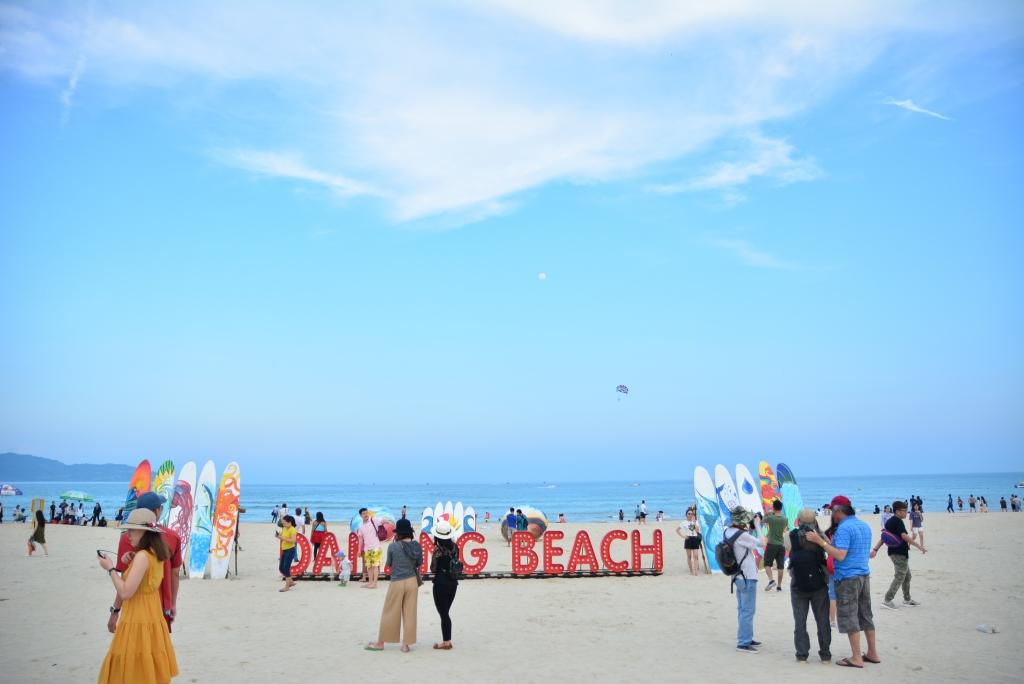
có nhiều người đang xuất hiện ở trên bãi cát bên bờ biển